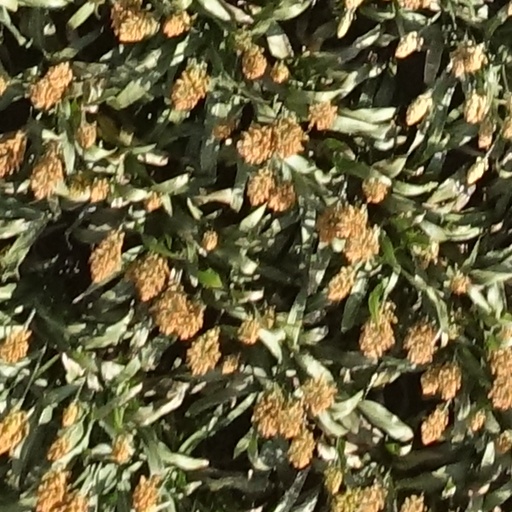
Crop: sorghum